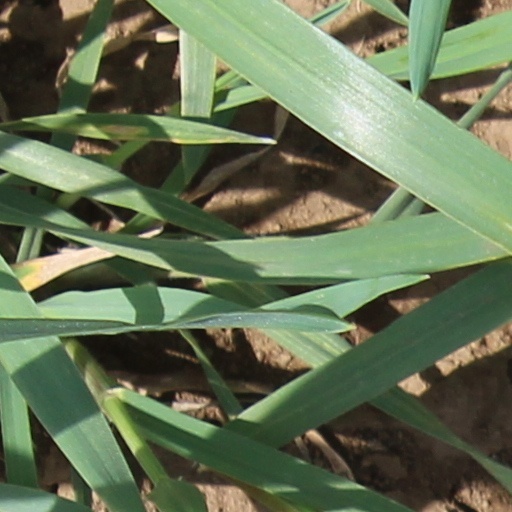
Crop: wheat